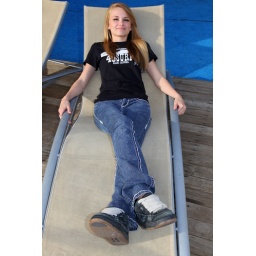
Photoshoot of a pretty girl with brown eyes in a t-shirt and jeans in downtown LA.